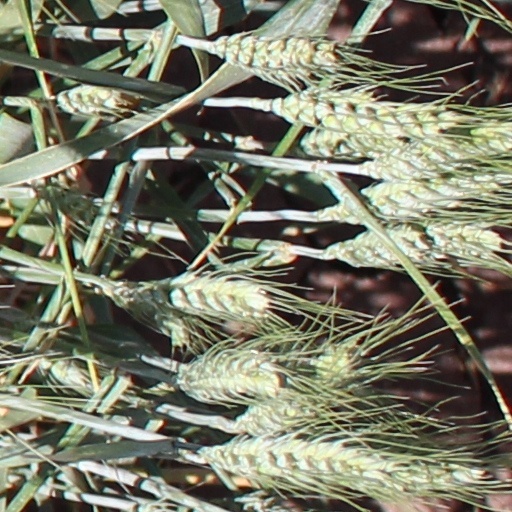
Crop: wheat